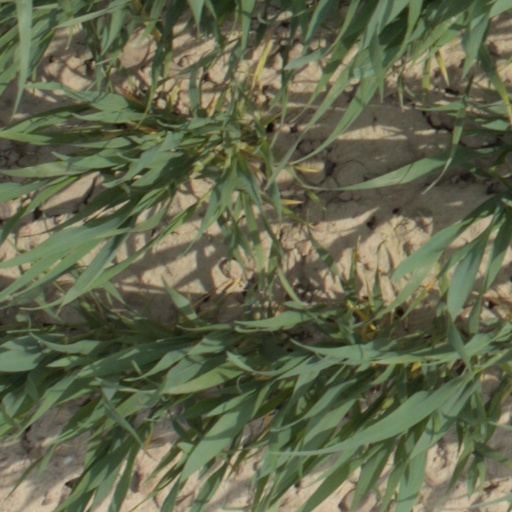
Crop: wheat